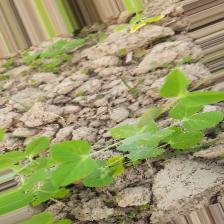
Label: Powdery Mildew